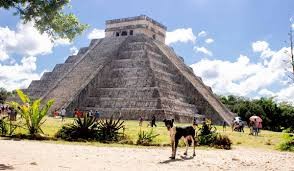
Landmark: Chichen Itza